Four Seasons Hotel George V

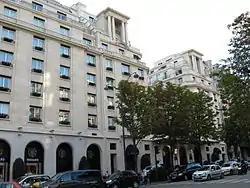

Four Seasons Hotel George V is a luxury hotel on avenue George V in the 8th arrondissement of Paris. It has some of the most expensive hotel suites in France.